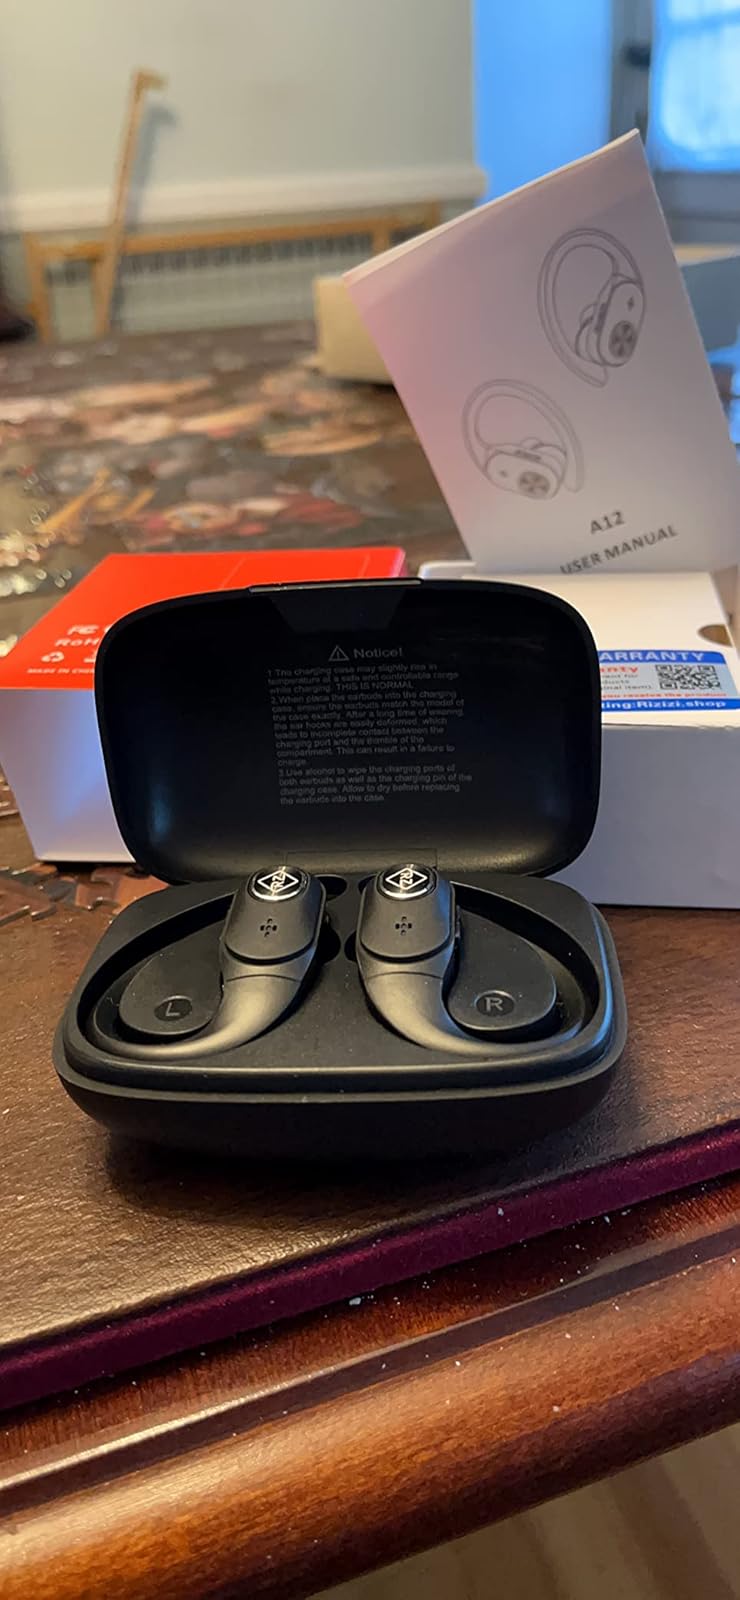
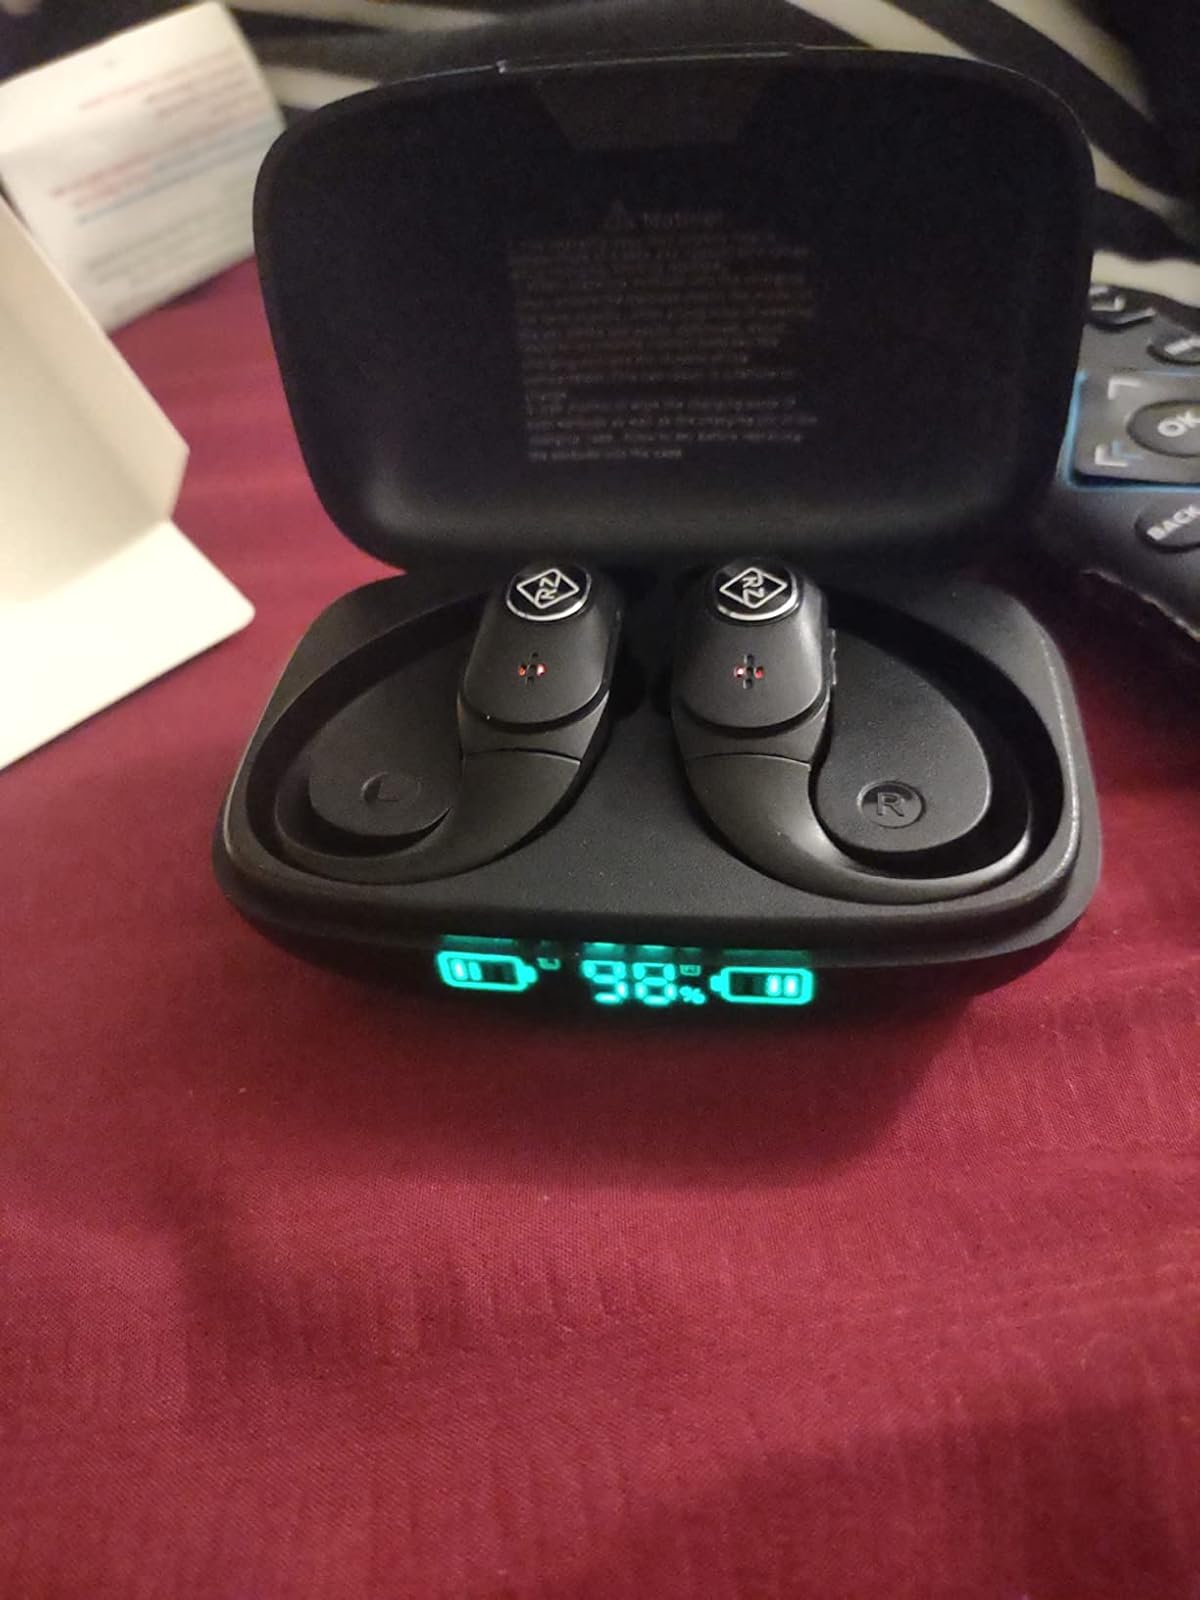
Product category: earbuds
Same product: yes